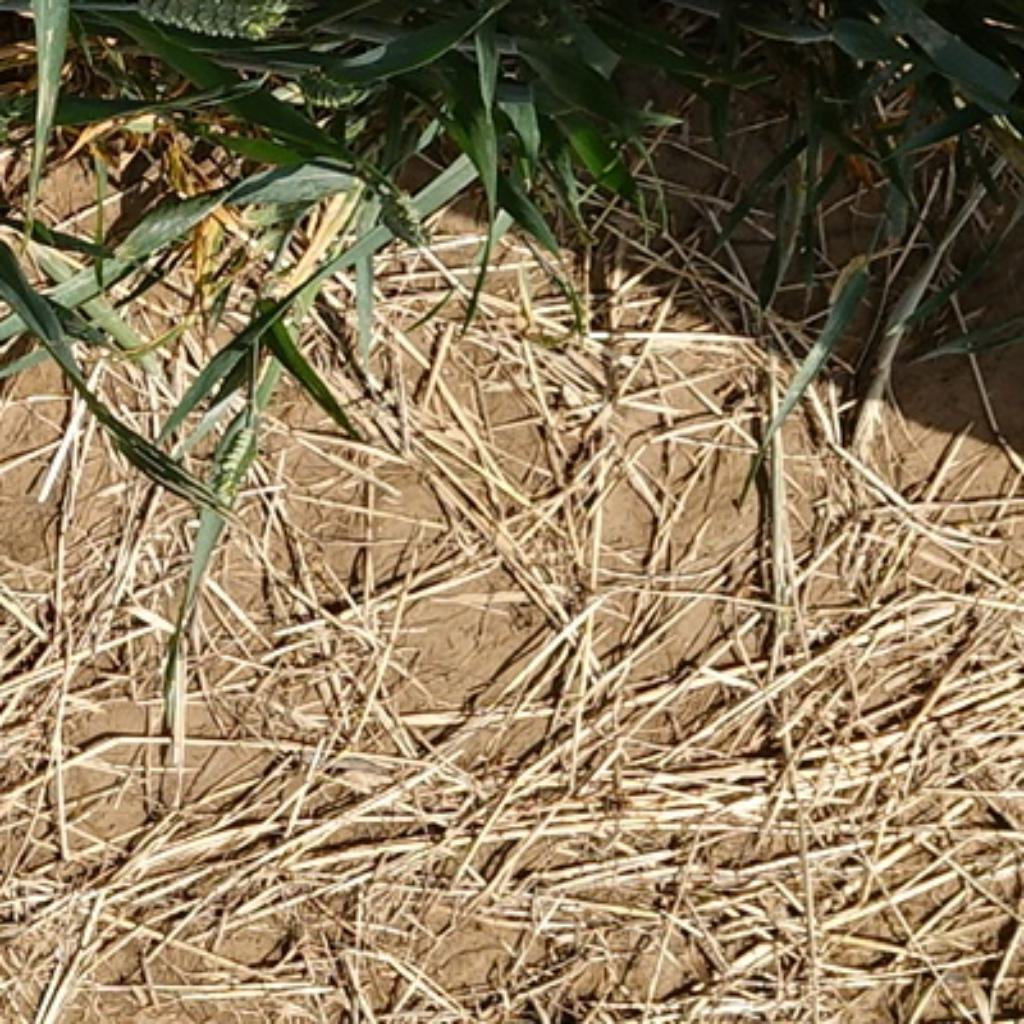
Country: France
Location: VLB
Wheat development stage: Filling